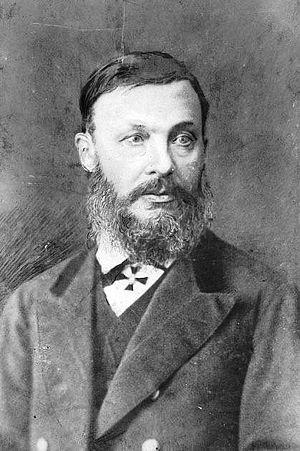
Le Séminaire théologique de Kazan est un séminaire russe orthodoxe situé à Kazan. Ce séminaire doit de par sa situation former dès le début des clercs orthodoxes également spécialistes de l'islam et au fait des questions touchant les minorités musulmanes.
Nikolaï Ivanovitch Ilminski est un linguiste orientaliste et traducteur russe.